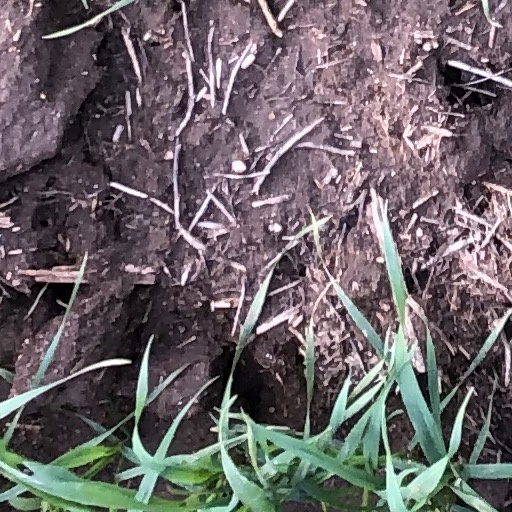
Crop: wheat